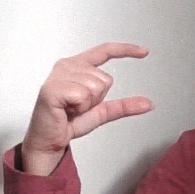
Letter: dal